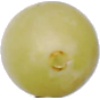
Label: Grape White 2